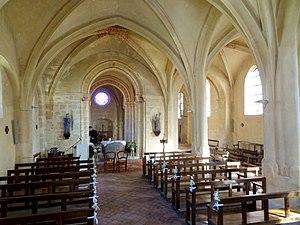
Intérieur de l'église - voir titre.
L'église Notre-Dame est une église catholique paroissiale située à Jambville, dans les Yvelines, en France. C'est un petit édifice de plan rectangulaire, qui compte seulement dix travées, et remonte en partie au XIIᵉ siècle. Remaniée à maintes reprises, elle est assez emblématique des petites églises rurales de la région, dont les différentes parties adoptent l'architecture recherchée des grands édifices contemporains, mais ne sont pas bâties avec la même rigueur, et présentent de nombreuses irrégularités. À part ceci, l'église Notre-Dame a subi des dégradations irréparables dans le passé. Tant à l'intérieur qu'à l'extérieur, la plupart des chapiteaux ont ainsi perdu leur sculpture, aucune fenêtre ne subsiste plus d'origine, et les élévations extérieures ont été si radicalement restaurées qu'elle ne conservent plus que de rares éléments authentiques. L'on peut notamment signaler un tympan roman quadrillé au nord de la nef. Sinon, le clocher octogonal roman et sa flèche de pierre gothique sont aujourd'hui les seuls éléments dignes d'intérêt à l'extérieur.